Paleologus of Pesaro

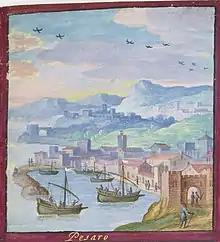
Miniature painting depicting Pesaro in 1578

With the critical exception of John Palaiologos, the existence of other ancestors claimed by the later members of the Paleologus family can be verified through records at Pesaro. John's supposed son, Theodore, and grandson, Prosper, have been proven to be real historical figures. Prosper is documented as one of Pesaro's most prominent nobles in 1537 and is recorded as having been alive as late as 1580. Both Theodore and Prosper served Pesaro's ruling family, the Della Rovere family, in a military capacity. The records at Pesaro also prove the existence of a younger brother of Prosper, Guidobaldo Paleologus, who served as "Capitan dei Porto" in Pesaro, attested as such in 1578.